Maria Fitzherbert

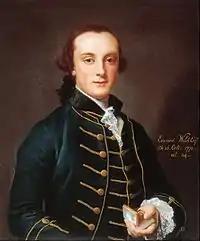
Maria's first husband, Edward Weld, by Pompeo Batoni

At eighteen, Maria married Edward Weld, 16 years her senior, a rich Catholic widower and landowner of Lulworth Castle in July 1775. Weld died just three months later, after a fall from his horse; having failed to sign his new will, his estate went to his younger brother Thomas, the father of fifteen children, including the future Cardinal Weld. His widow was left effectively destitute, had little or no financial support from the Weld family, and was obliged to remarry as soon as she was able.